Xhosa Wars

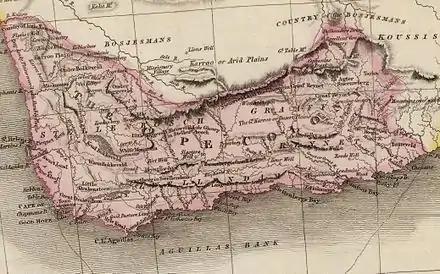
Map of the Cape Colony in 1809, showing its eastward expansion

The first European colonial settlement in modern-day South Africa was a small supply station established by the Dutch East India Company in 1652 at present-day Cape Town as a place for their merchant ships to resupply "en route" to and from the East Indies and Japan. Quickly expanding as a result of increasing numbers of Dutch, German, and Huguenot immigrants, the supply station soon expanded into a burgeoning settler colony. Colonial expansion from the Cape into the valleys led to the Khoikhoi–Dutch Wars between encroaching "trekboers" and the Khoekhoe.